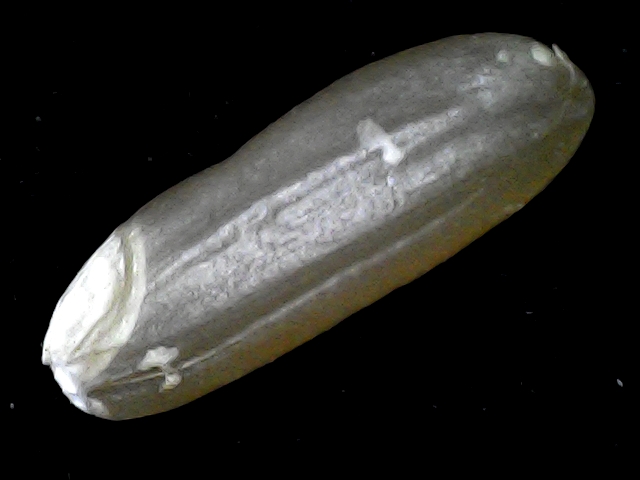
Rice variety: BR23